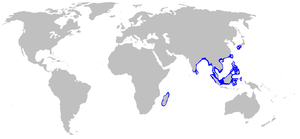
Le Requin-chabot à taches blanches vit dans l'Indo-Pacifique, de 35° Nord à 10° Sud et peut atteintre 90 cm. de long.